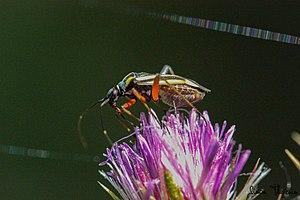
Proxyphotographie d'un Hadrodemus m-flavum se nourrissant sur un Chardon à têtes denses (Carduus pycnocephalus pycnocephalus) prise à Rognes par Simon Thevenin le 24/05/2020
Hadrodemus m-flavum est un insecte de l'ordre des hémiptères, de la famille des Miridae.